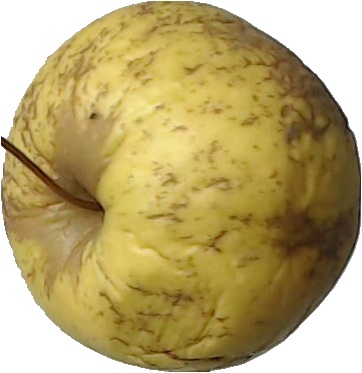
Label: apple_golden_1